Robert J. Dunne

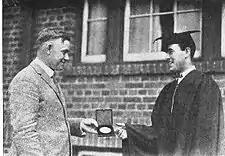
Dunne received Big Ten medal from Coach Yost, June 1922.

After leaving Harvard in 1930, Dunne returned to Chicago and entered the practice of law. In 1932, he was elected as a municipal court judge in Chicago. In 1936, he was elected as a judge of the Illinois Circuit Courts (he was elected in the special election held November 3, 1936 to fill the vacancy left on the Circuit Court of Cook County by the resignation of Francis S. Wilson). Dunne spent his initial term as a Circuit Court judge working in the criminal courts. He was criticized in 1938 by the state's attorney's office after he placed 137 defendants on probation in an 18-month period. Two of the cases which aroused the prosecutor's criticism of Dunne were the case of a 19-year-old man convicted of manslaughter and a former official of Niles, Illinois convicted of embezzlement. Dunne defended his actions, stating that he believed that leniency would reclaim the defendants for society more surely than a prison sentence. When Dunne ran for re-election in 1939, the bar association committee on candidates endorsed his renomination by a vote of 1,558 to 226 with 88.94% rating him as fit. Dunne was re-elected and was assigned as the presiding judge in Juvenile Court in 1947. In 1948, Dunne described the position in the Juvenile Court as "the most heartbreaking job he has ever had." He also called it "the most futile job he has known" in criticizing the lack of funding and resources to carry out the vital function.